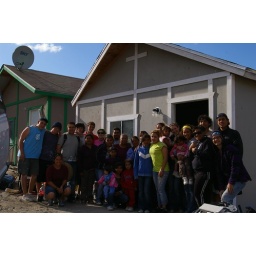
Site 14 outside Tecate Mexico building a house by the TKA students.